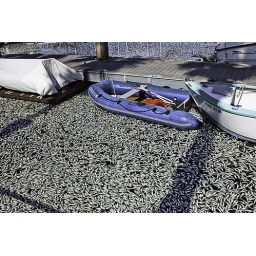
one more shot of the marina and the aftermath of the fish die off due to lack of oxygen in the water ...